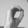
ASL letter: O